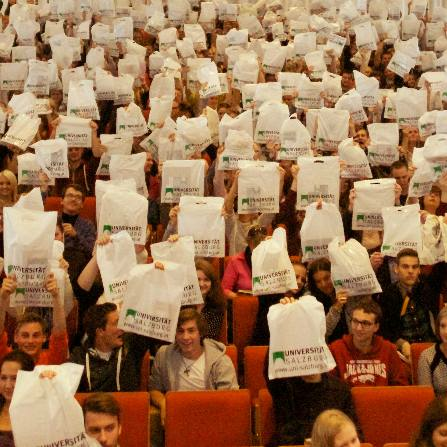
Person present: Yes